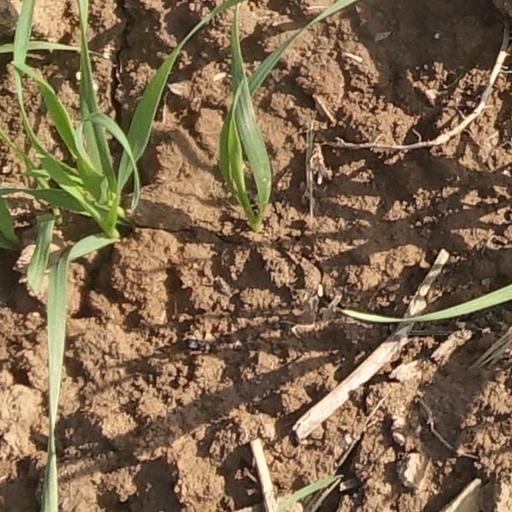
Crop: wheat